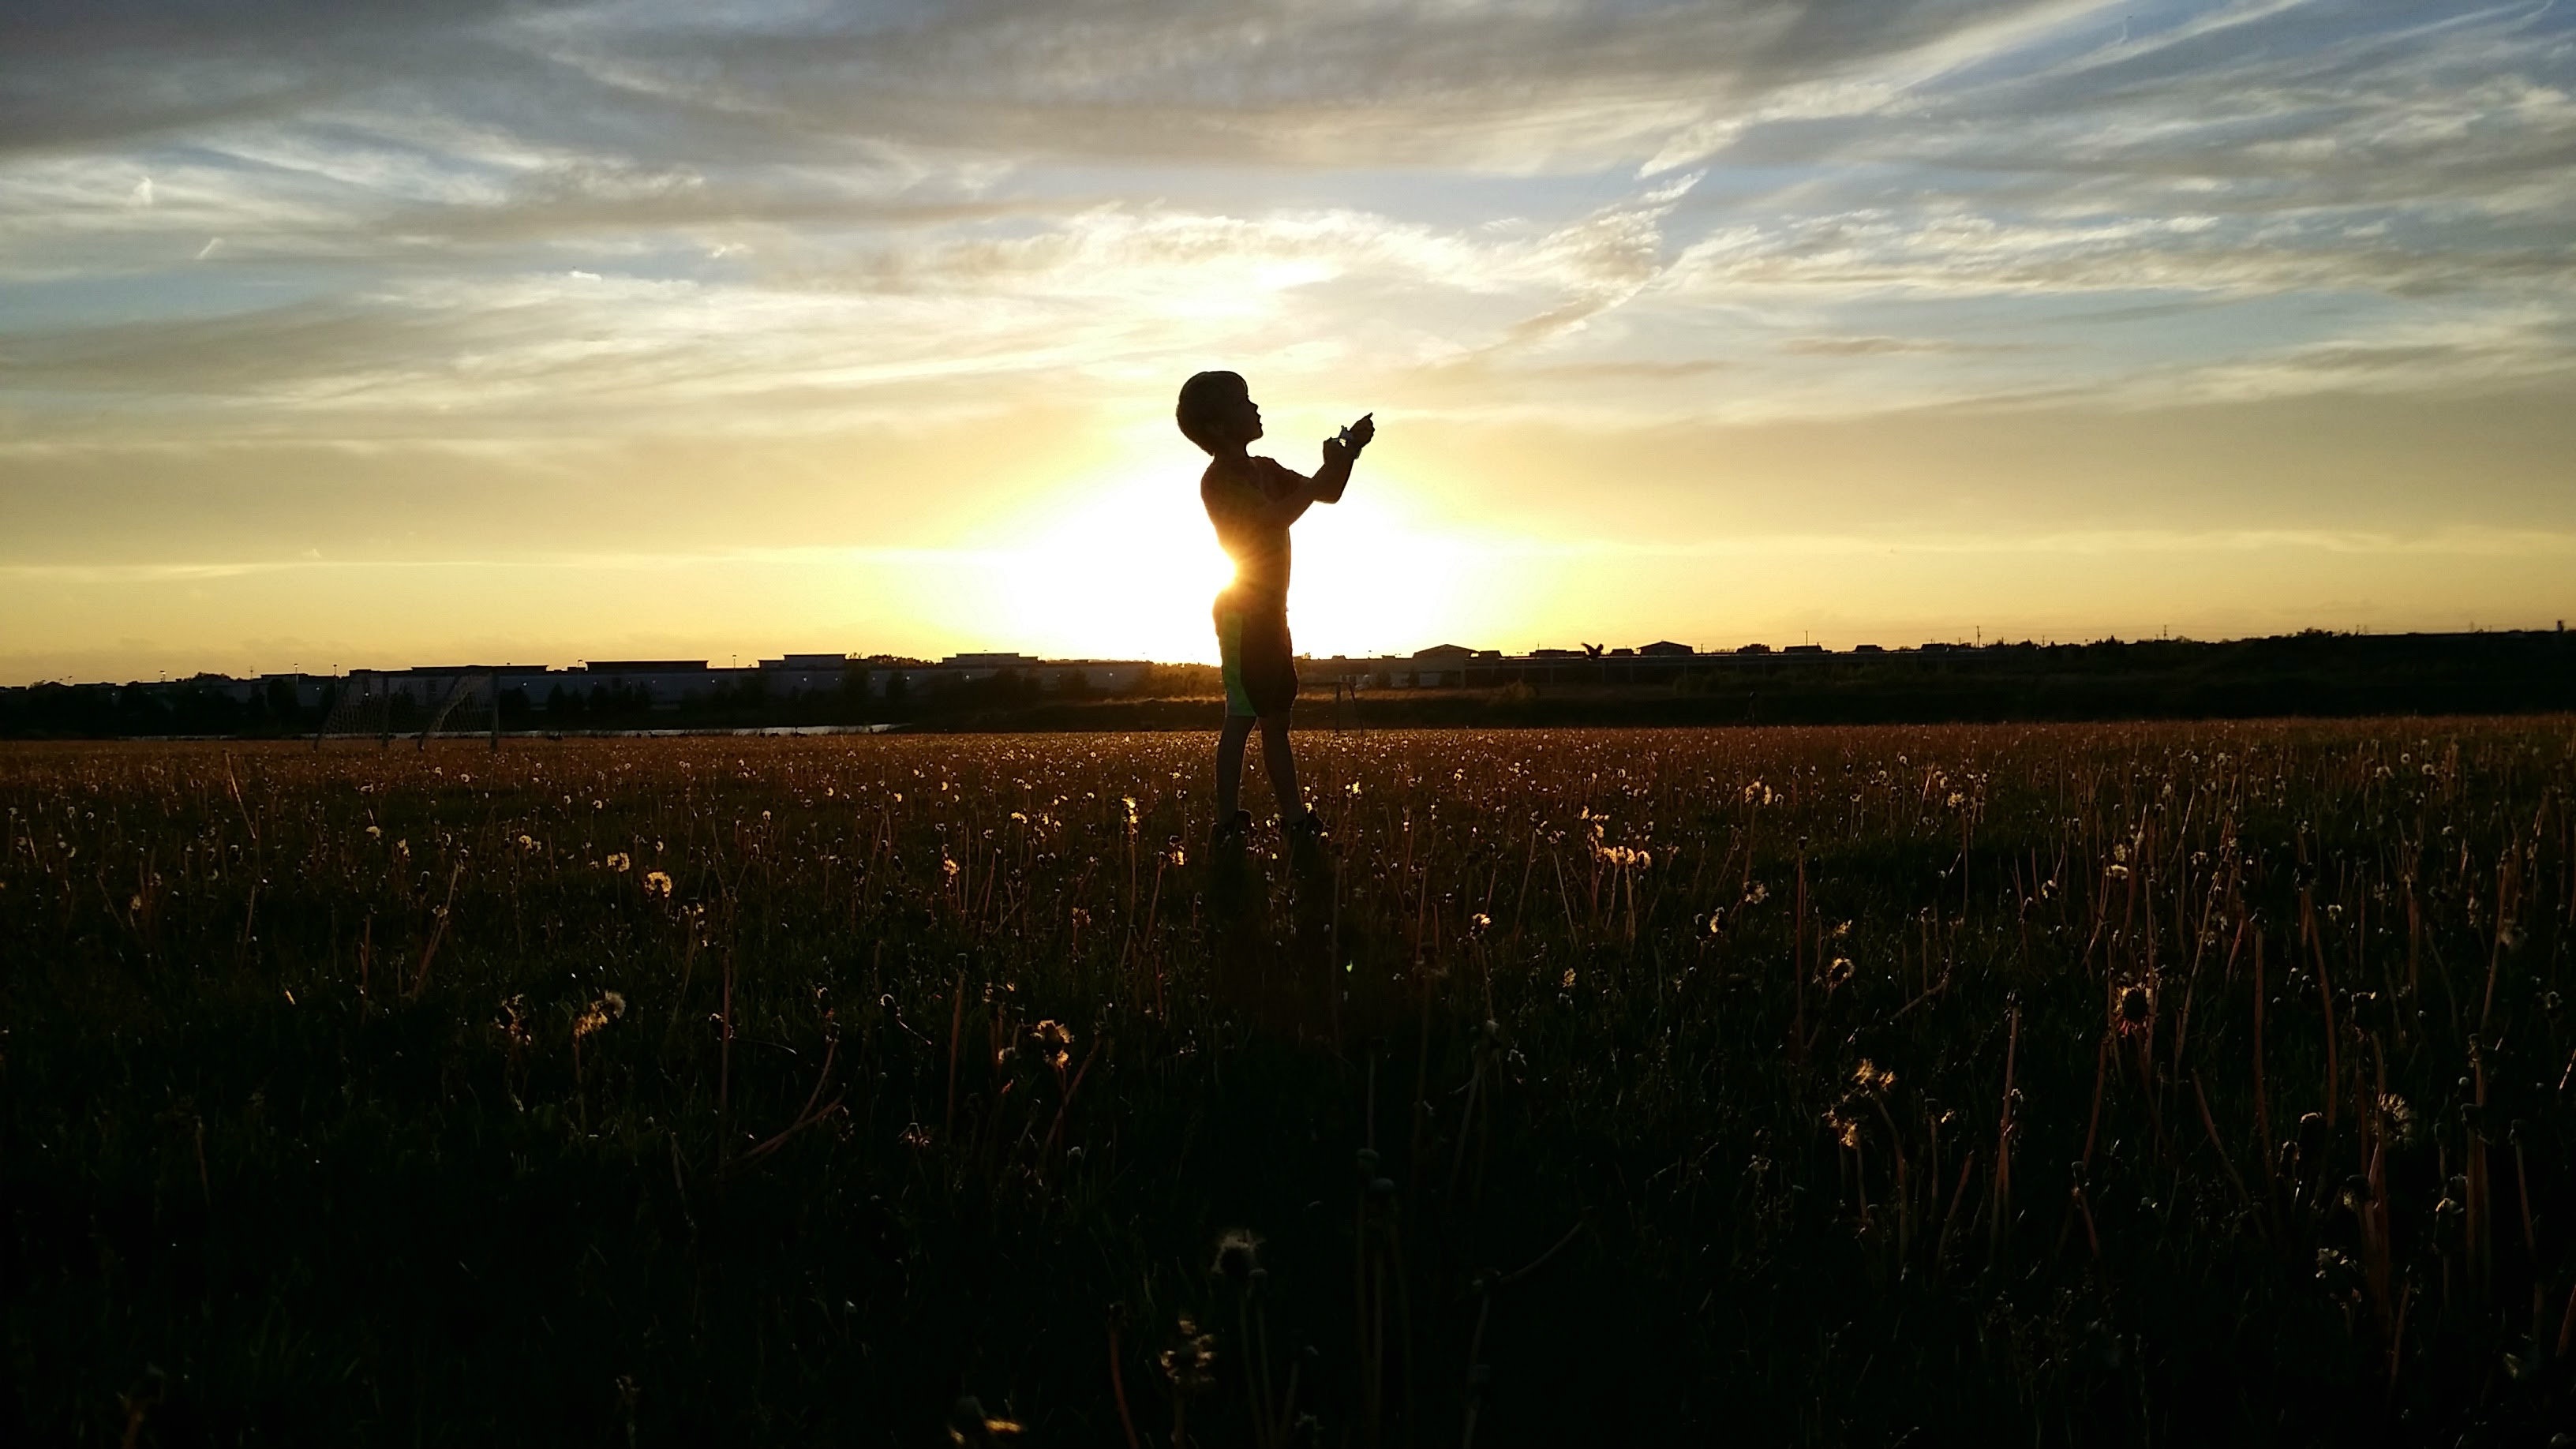
nature, grass, horizon, silhouette, light, cloud, sky, sun, sunrise, sunset, field, sunlight, morning, kid, dawn, dusk, evening, reflection, human, agriculture, grass family